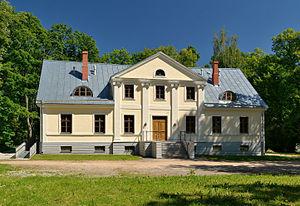
Le comté de Tartu est l'un des 15 comtés d'Estonie. Entourant Tartu, la deuxième ville du pays, le comté rassemble 150 900 habitants, soit 11 % du total de la population estonienne. Sa superficie est de 2 992,74 km².
Voici une liste de manoirs en Estonie.
Tammistu est un village de la commune rurale de Tartu du Comté de Tartu en Estonie.